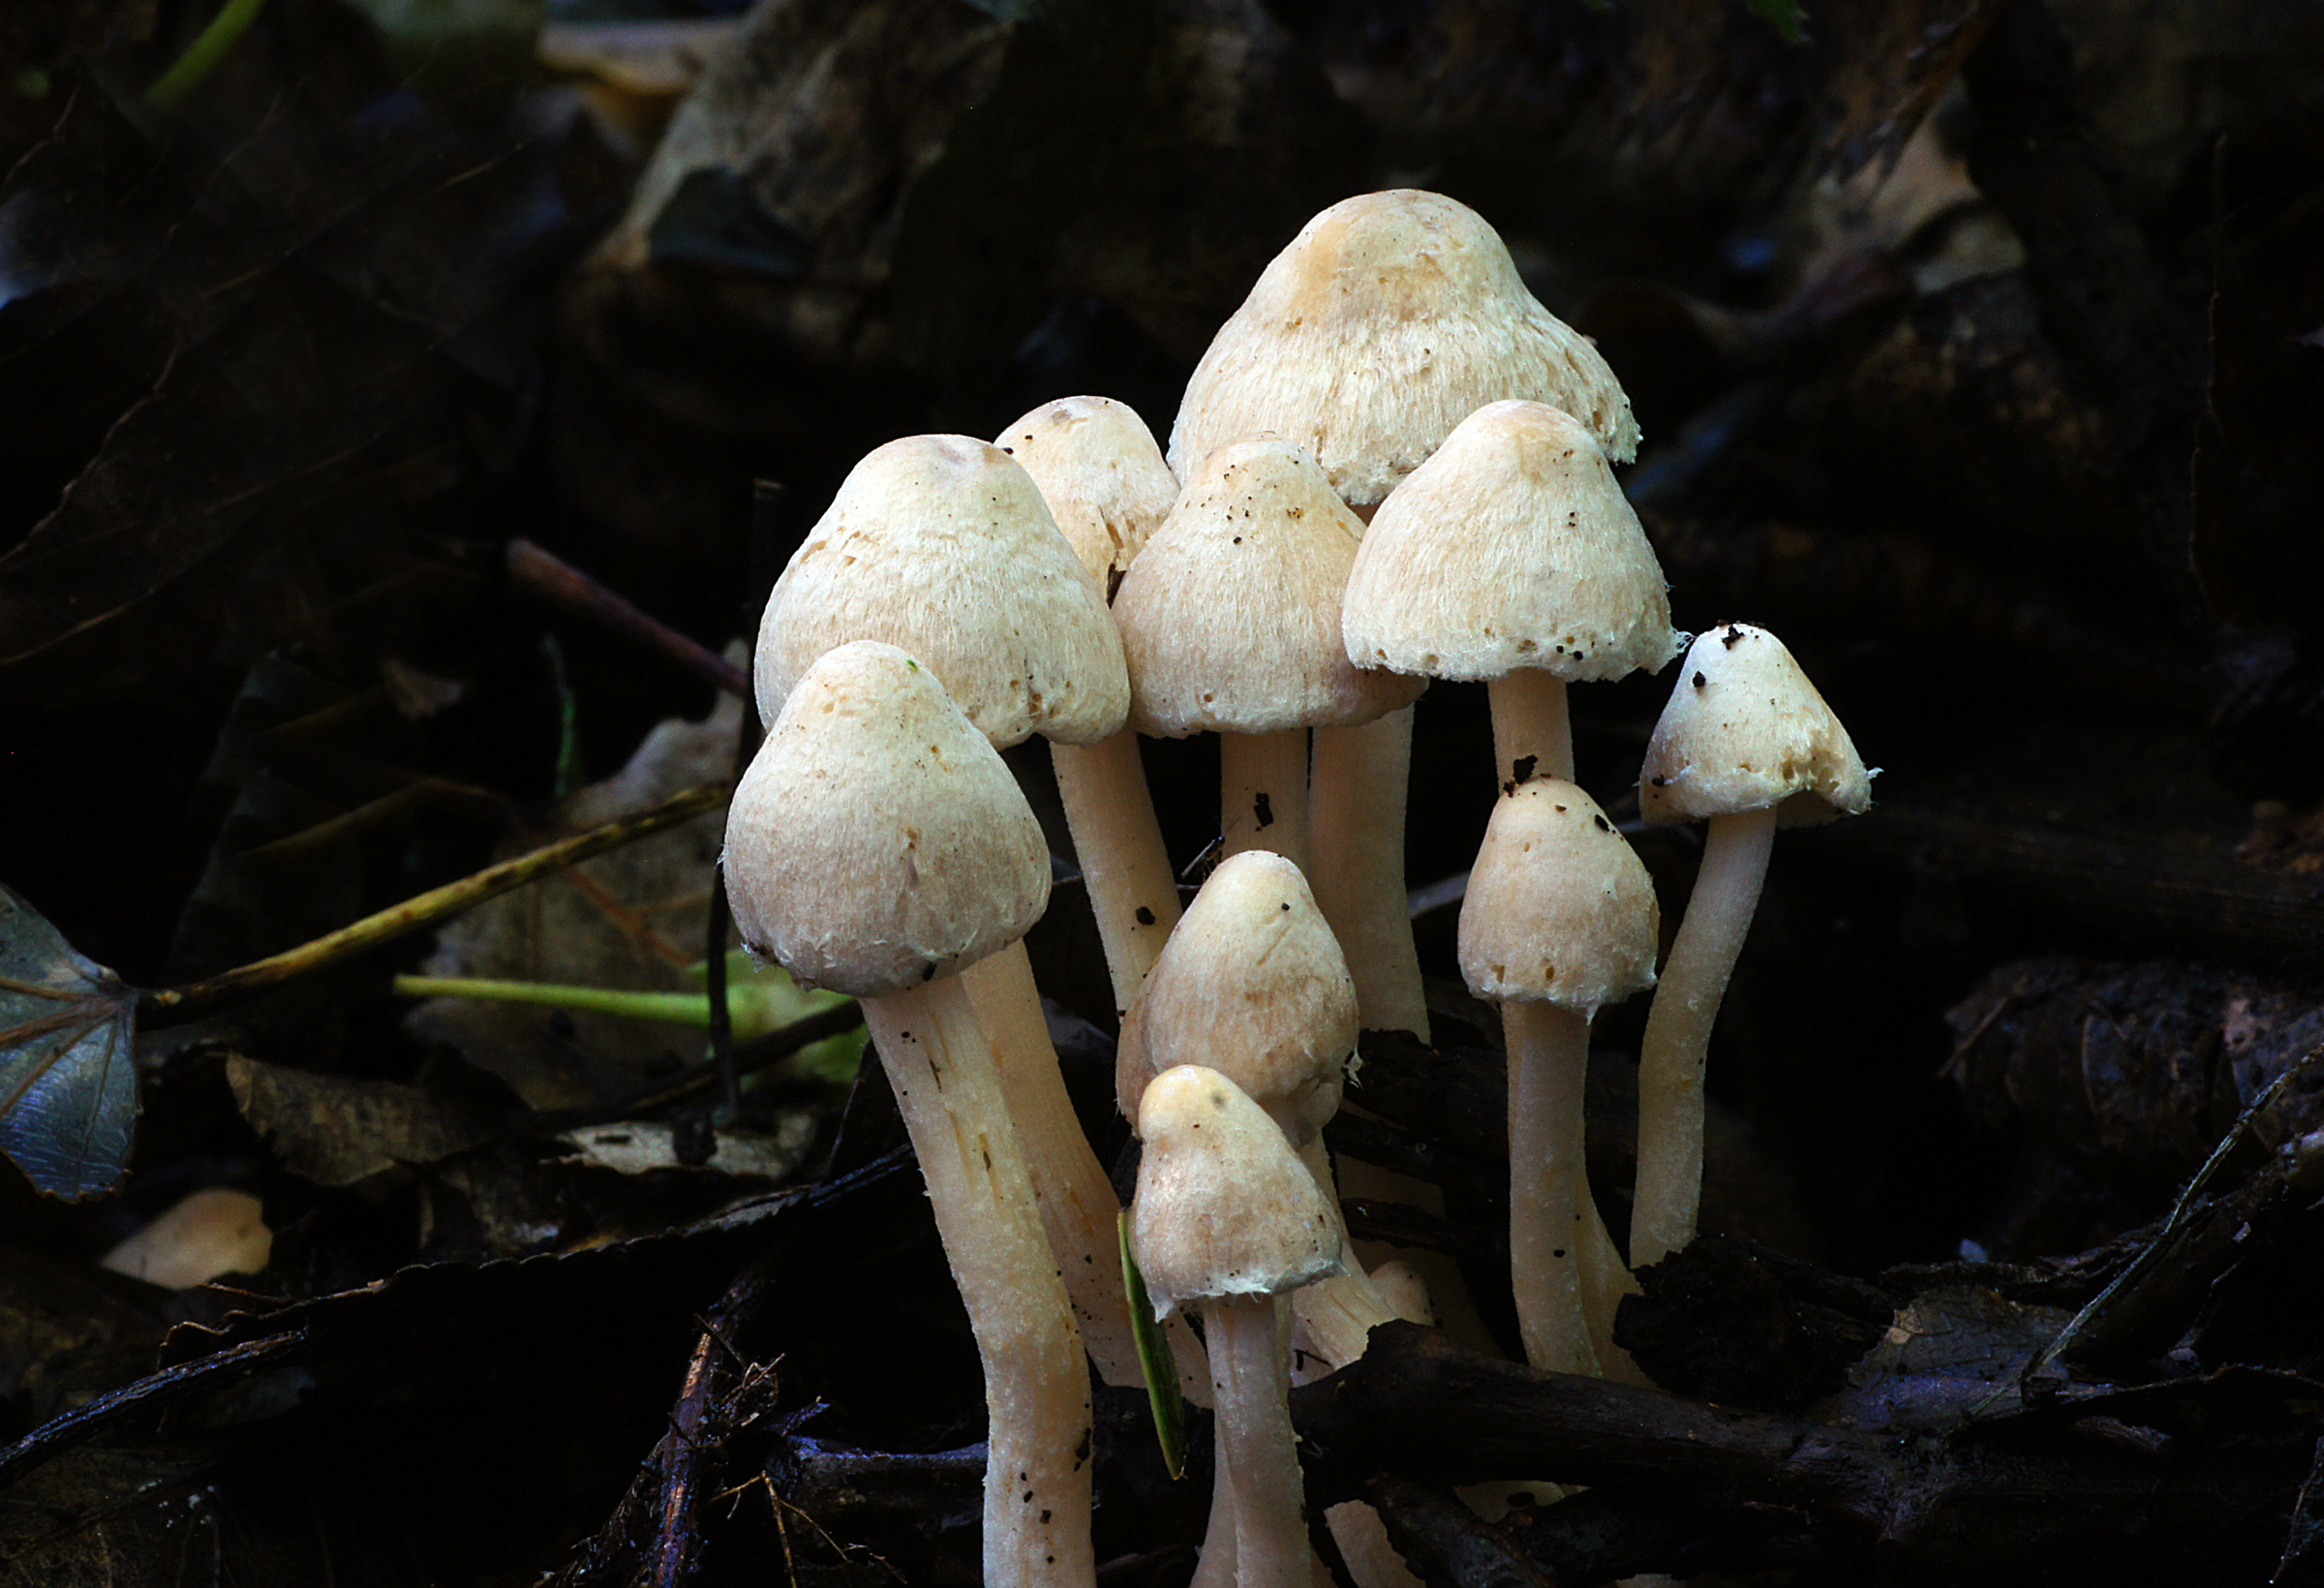
nature, flower, mushroom, flora, fungus, fungi, mushrooms, tamron90mmmacro, coprinellus, sonydslr580, agaricus, macro photography, oyster mushroom, edible mushroom, medicinal mushroom, agaricomycetes, agaricaceae, champignon mushroom, pleurotus eryngii